Indo-Scythians

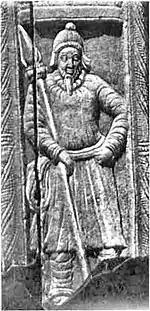
"Scythian" soldier, Nagarjunakonda.

The Indo-Scythians were named "Shaka" in India, a variation of the name "Saka" used by the Persians for Scythians. Shakas are mentioned in the Purāṇas, the "Manusmṛti", the "Rāmāyaṇa", the "Mahābhārata", the "Mahābhāṣya", the "Bṛhat Saṃhitā" by Varāhamihira, the Kāvyamīmāṃsā, the Bṛhatkathāmañjarīi, and the "Kathāsaritsāgara". They are described as part of a group of other warlike tribes from the northwest.